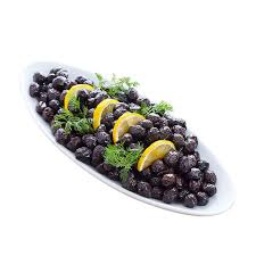
Label: black_olive